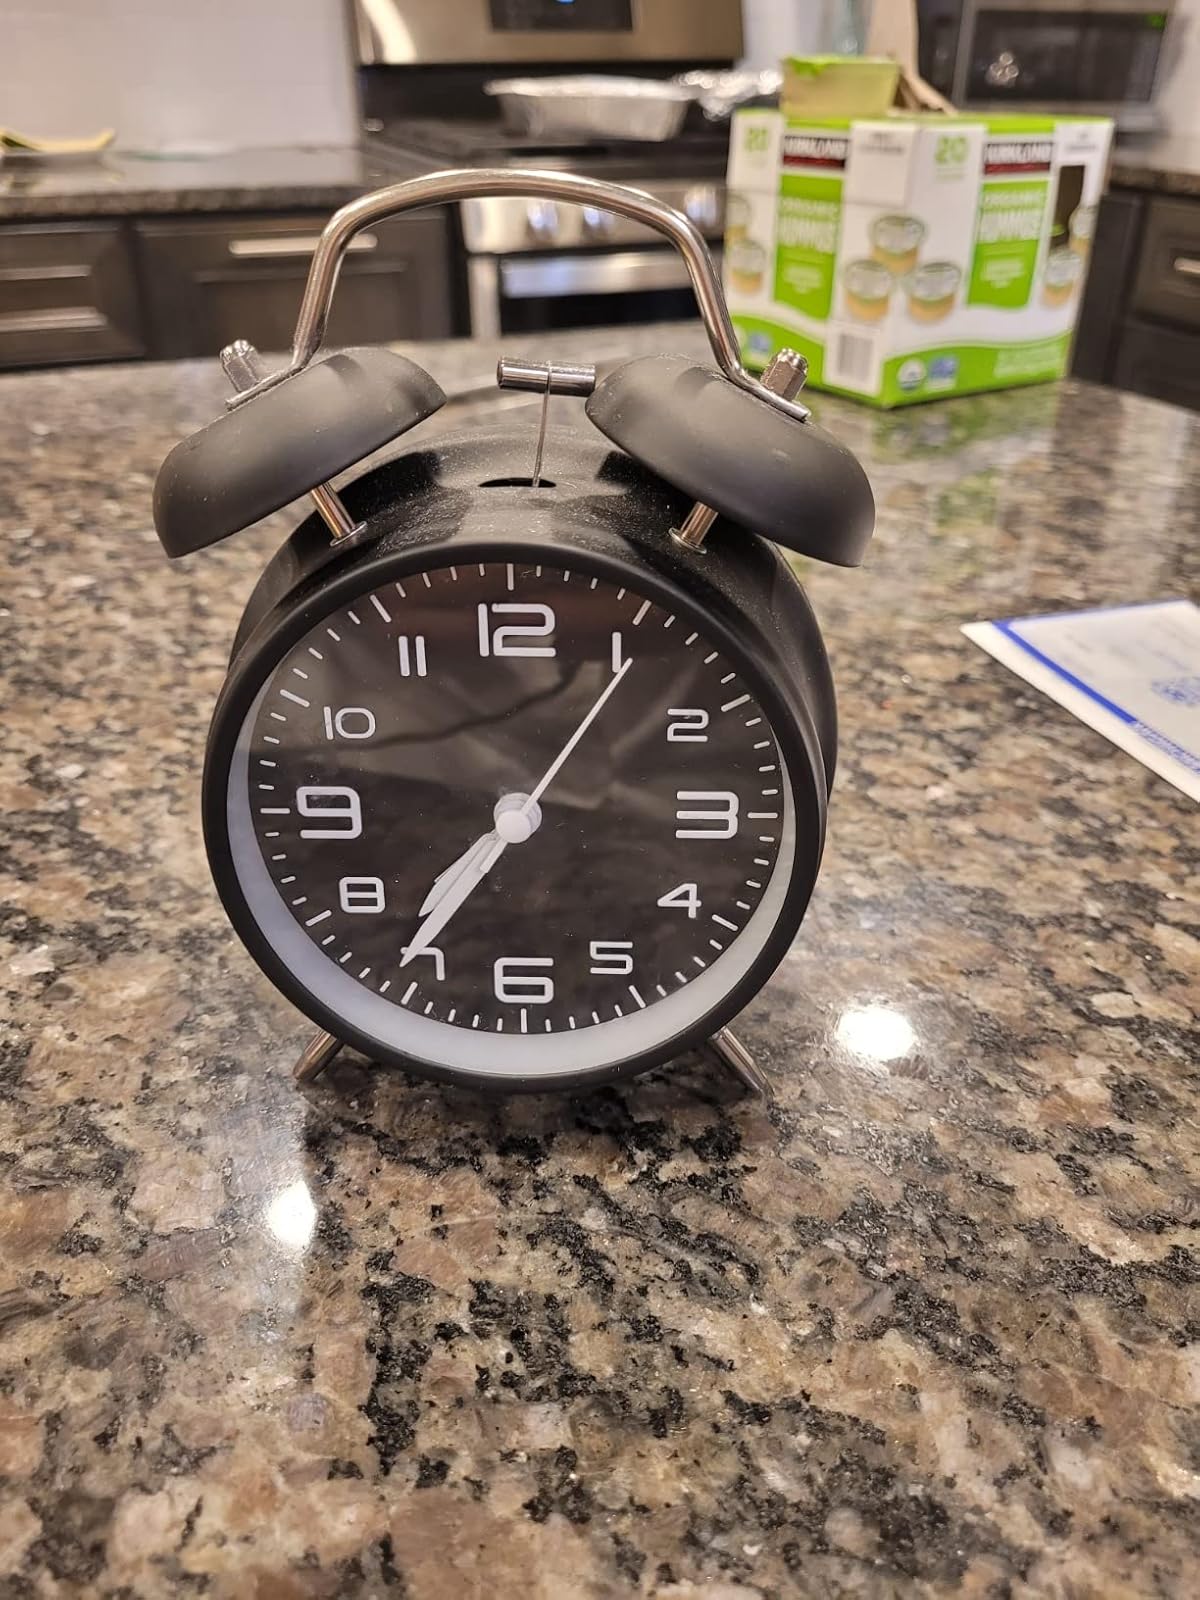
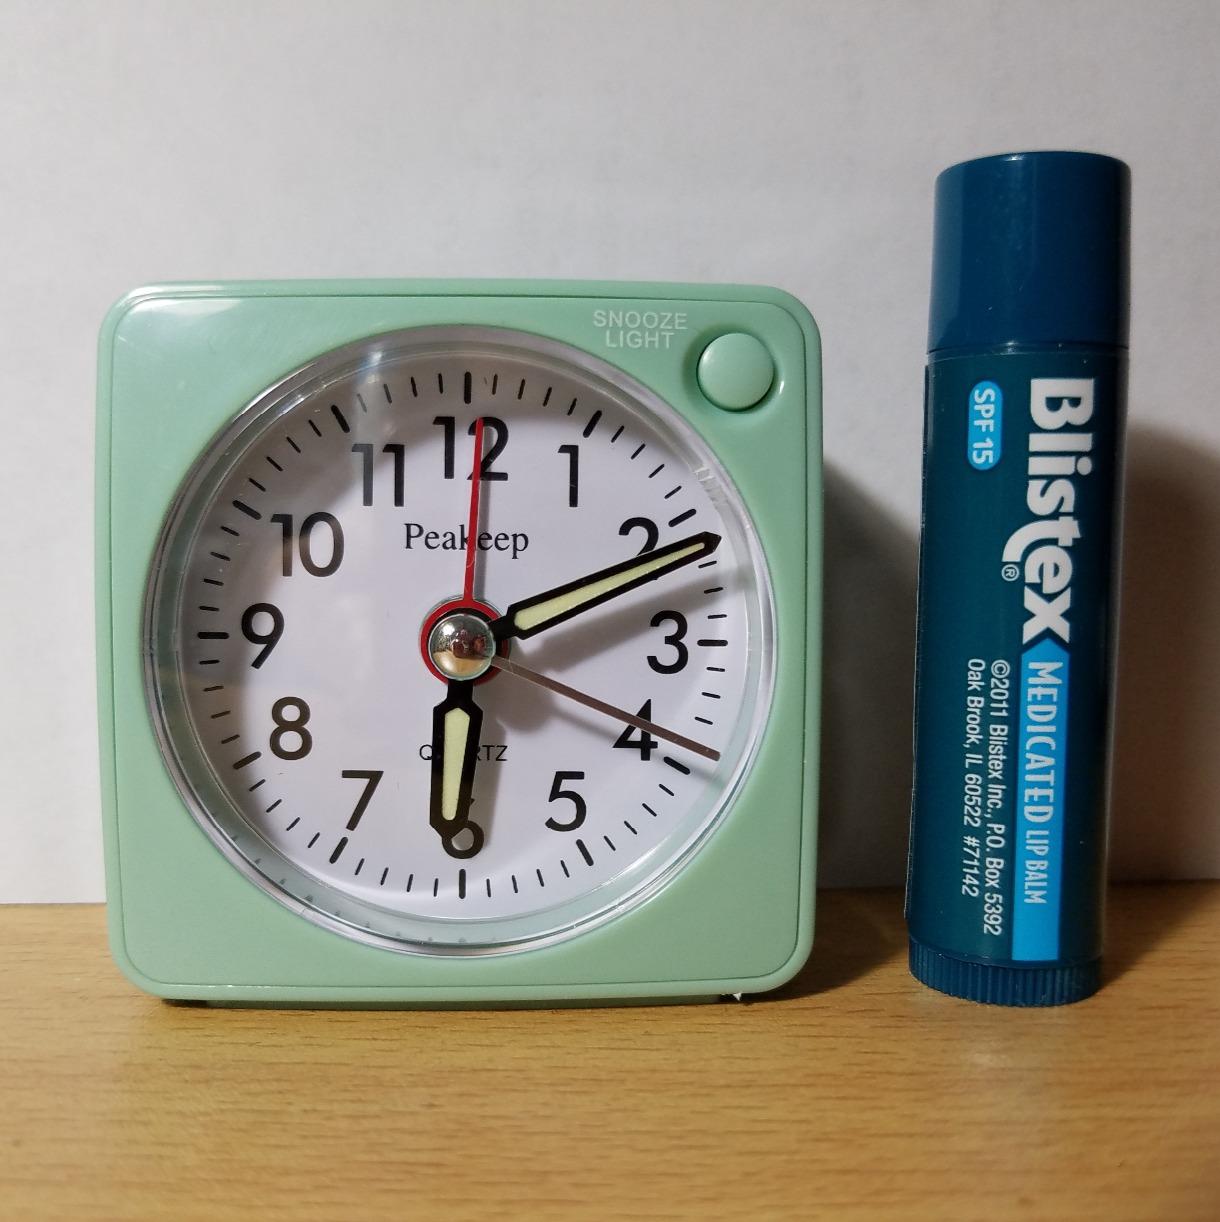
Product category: clock
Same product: no